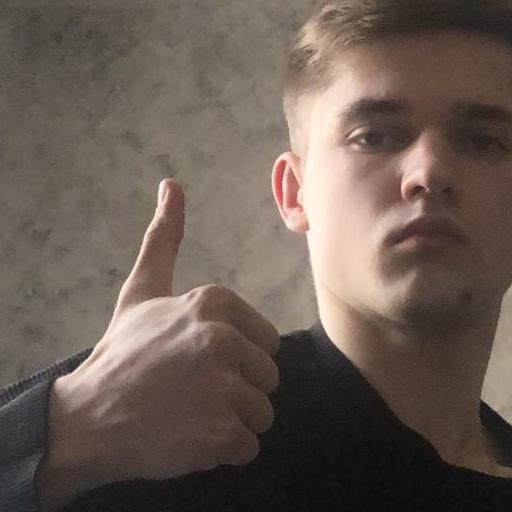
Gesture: like